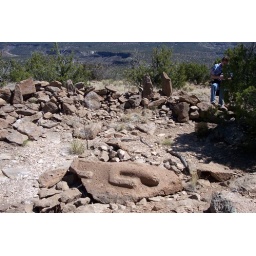
The stone lion south of the famous pair in Bandelier National Monument.